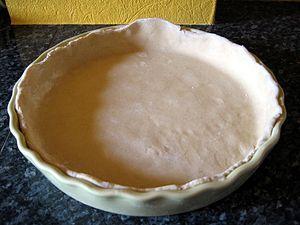
Recette de la pâte brisée, étape 6